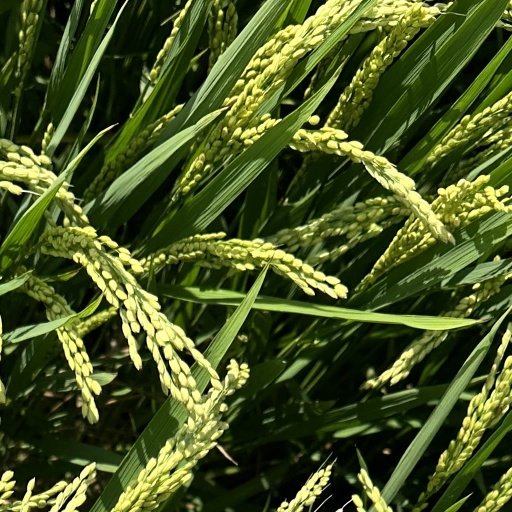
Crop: rice